Sackville Street Building

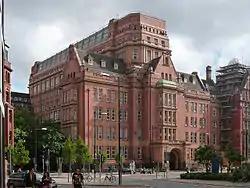
The Sackville Street building from Whitworth Street/Aytoun Street

The Sackville Street Building is a building on Sackville Street in Manchester, England. The University of Manchester occupies the building which, before the merger with UMIST in 2004, was UMIST's "Main Building". Construction of the building for the Manchester School of Technology began in 1895 on a site formerly occupied by Sir Joseph Whitworth's engineering works; it was opened in 1902 by the then Prime Minister, Arthur Balfour. The School of Technology became the Manchester Municipal College of Technology in 1918.